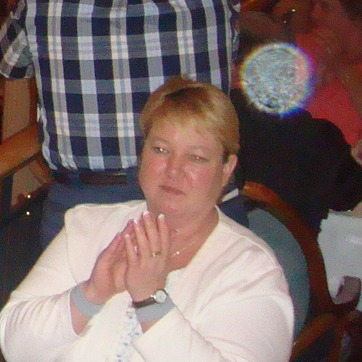
Material: skin